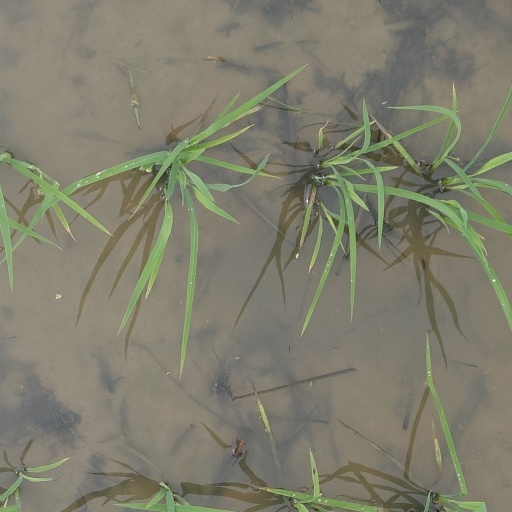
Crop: rice